The Brandos

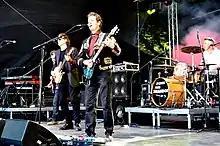
The Brandos 2017 at the Blacksheep Festival, Germany

The Brandos are an American rock band formed in 1985 in New York City by Dave Kincaid (vocals, guitar), Ernie Mendillo (bass, vocals), Ed Rupprecht (guitar, vocals) and Larry Mason (drums, vocals).